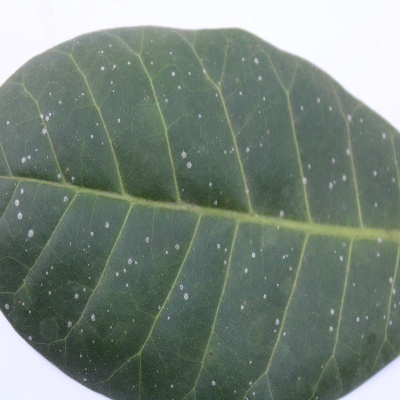
Crop: Cashew
Condition: red rust